History of Israel (1948–present)

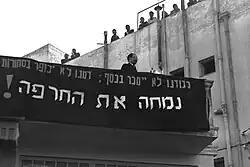
Menachem Begin addressing a mass demonstration in Tel Aviv against negotiations with Germany in 1952

Between 1948 and 1958 the population of Israel rose from 800,000 to two million. During this period, food, clothes and furniture had to be rationed in what became known as the Austerity Period ("Tkufat haTsena"). Immigrants were mostly refugees without money or possessions, and many were housed in temporary camps known as ma'abarot. By 1952 more than 200,000 immigrants were living in tents or prefabricated shacks built by the government. Israel received financial aid from private donations from outside the country (mainly the United States). The pressure on the new state's finances led Ben-Gurion to negotiate a controversial reparations agreement with West Germany. During the Knesset debate some 5,000 demonstrators gathered and riot police had to cordon the building.